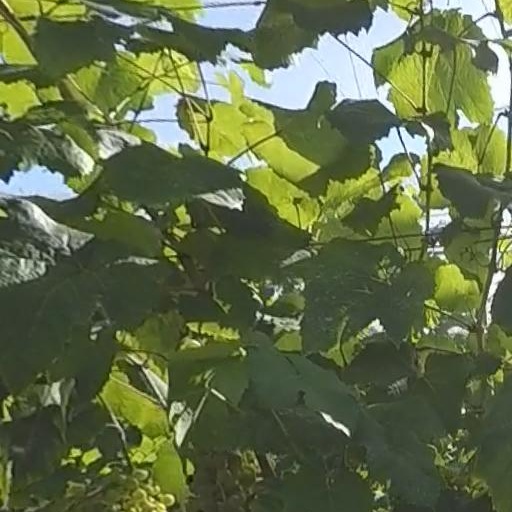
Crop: grape